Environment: real
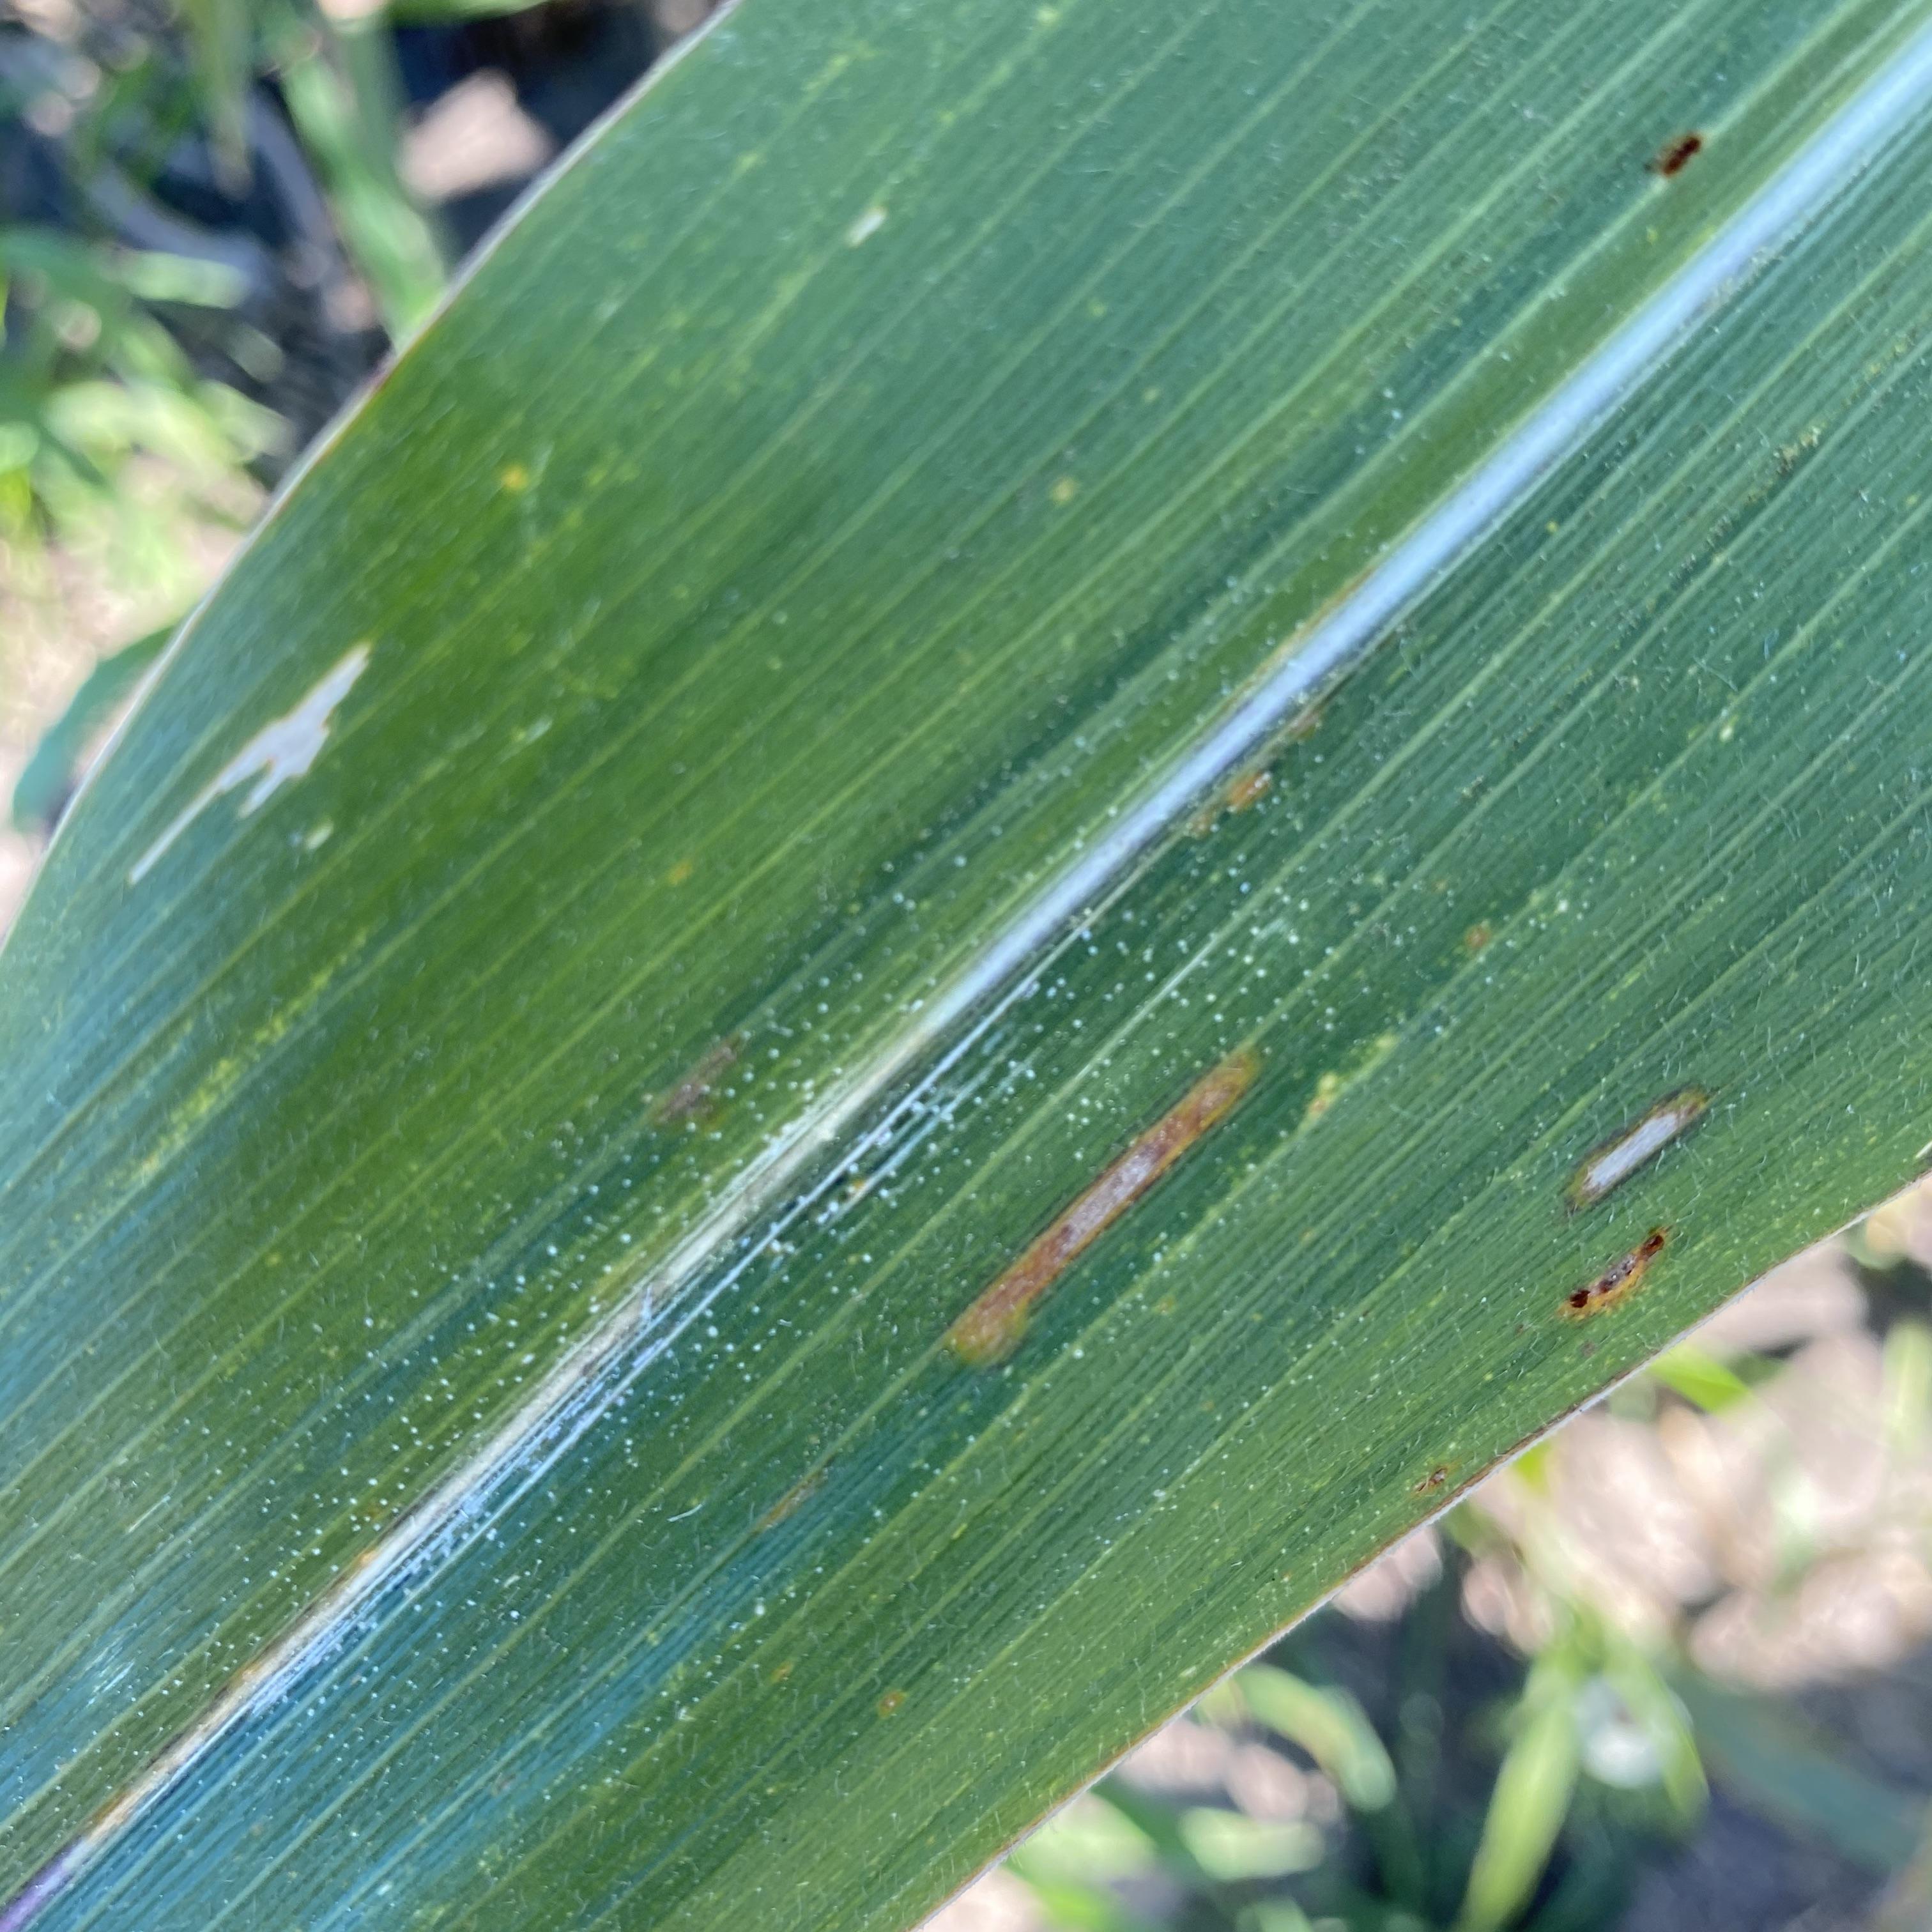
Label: gray_leaf_spot